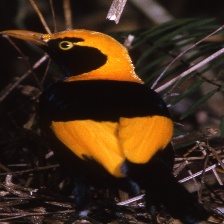
Species: REGENT BOWERBIRD
Scientific name: SERICULUS CHRYSOCEPHALUS